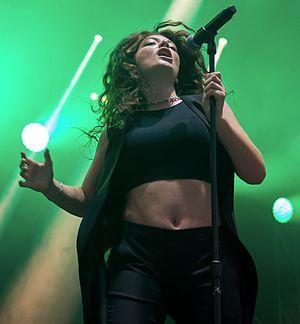
Pure Heroine est le premier album de la chanteuse néo-zélandaise Lorde, paru le 27 septembre 2013. Une édition prolongée de l'album est parue le 13 décembre 2013. Lorde a collaboré avec le producteur Joel Little et a commencé à planifier son projet en 2012. Après avoir sorti son premier EP The Love Club EP et son single Royals en 2013, ils ont continué à écrire et à produire des chansons qui figurent sur cet album. Pure Heroine est un album pop, électronique et électropop. L'album traite des jeunes et critique la culture traditionnelle.